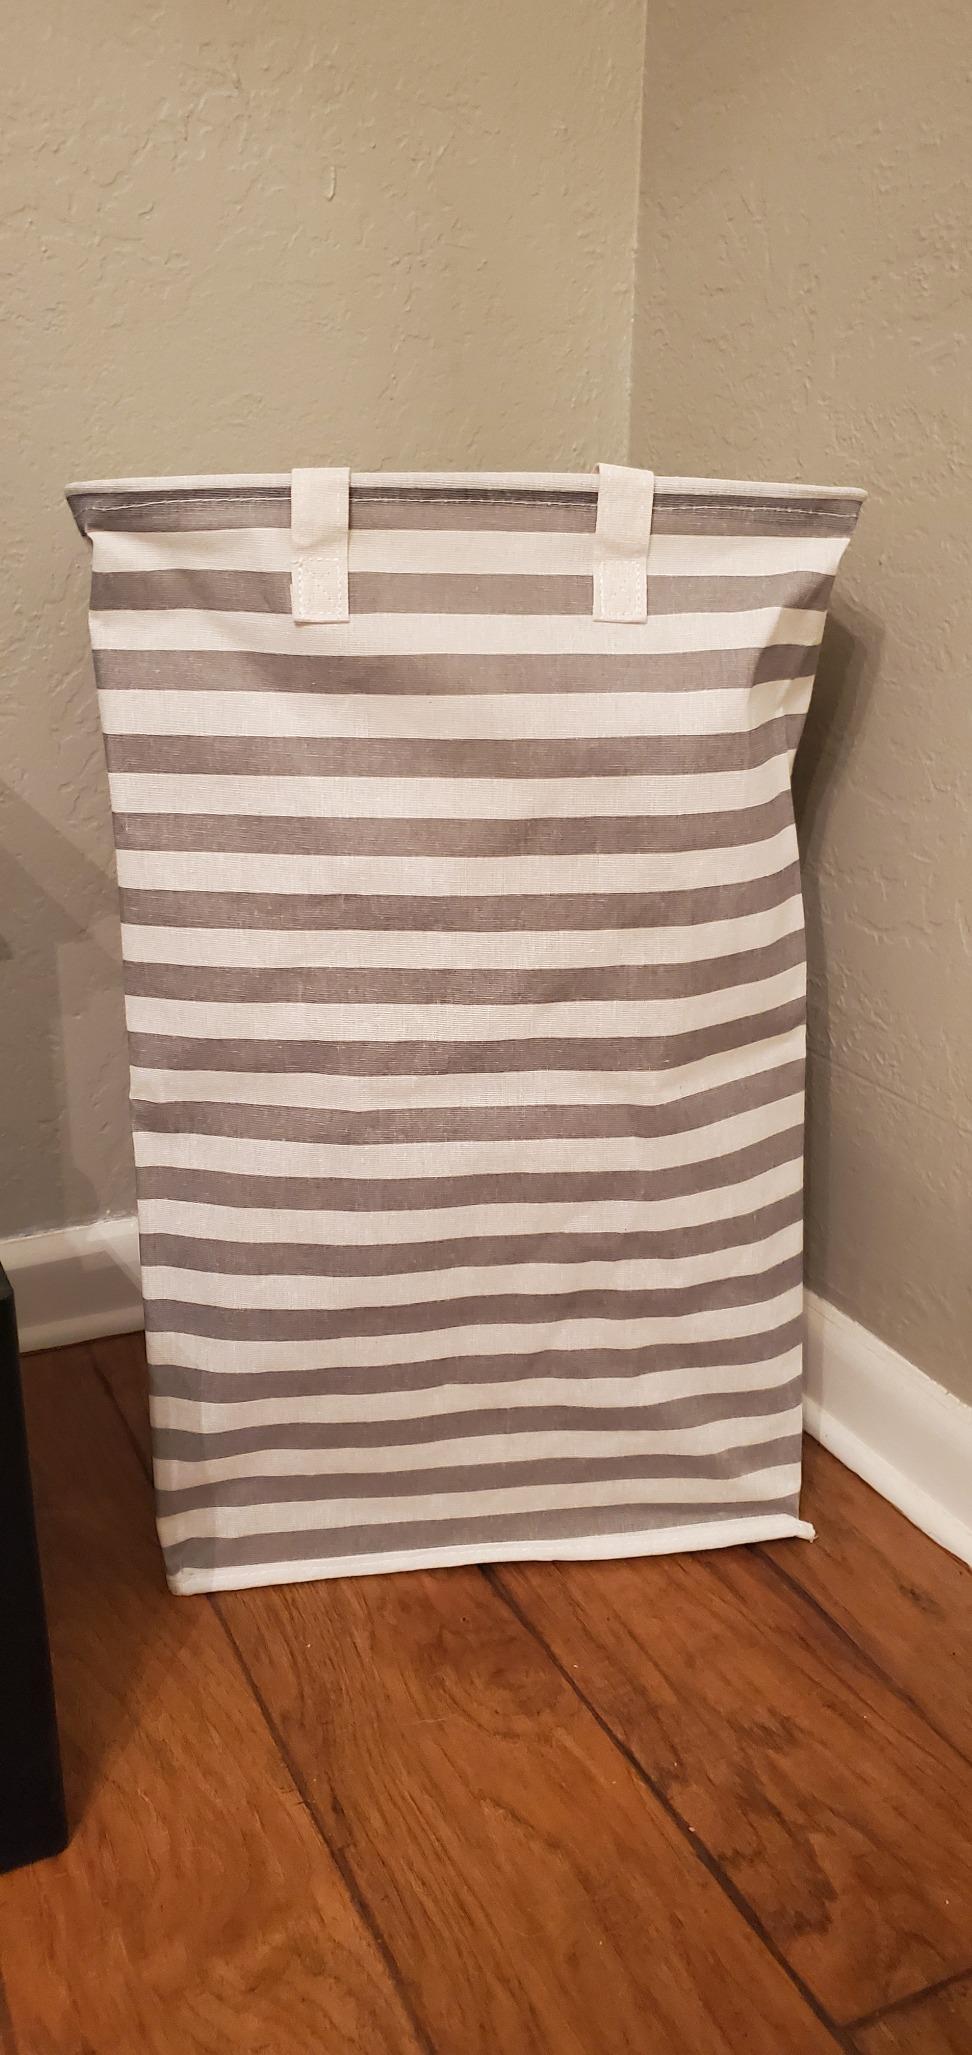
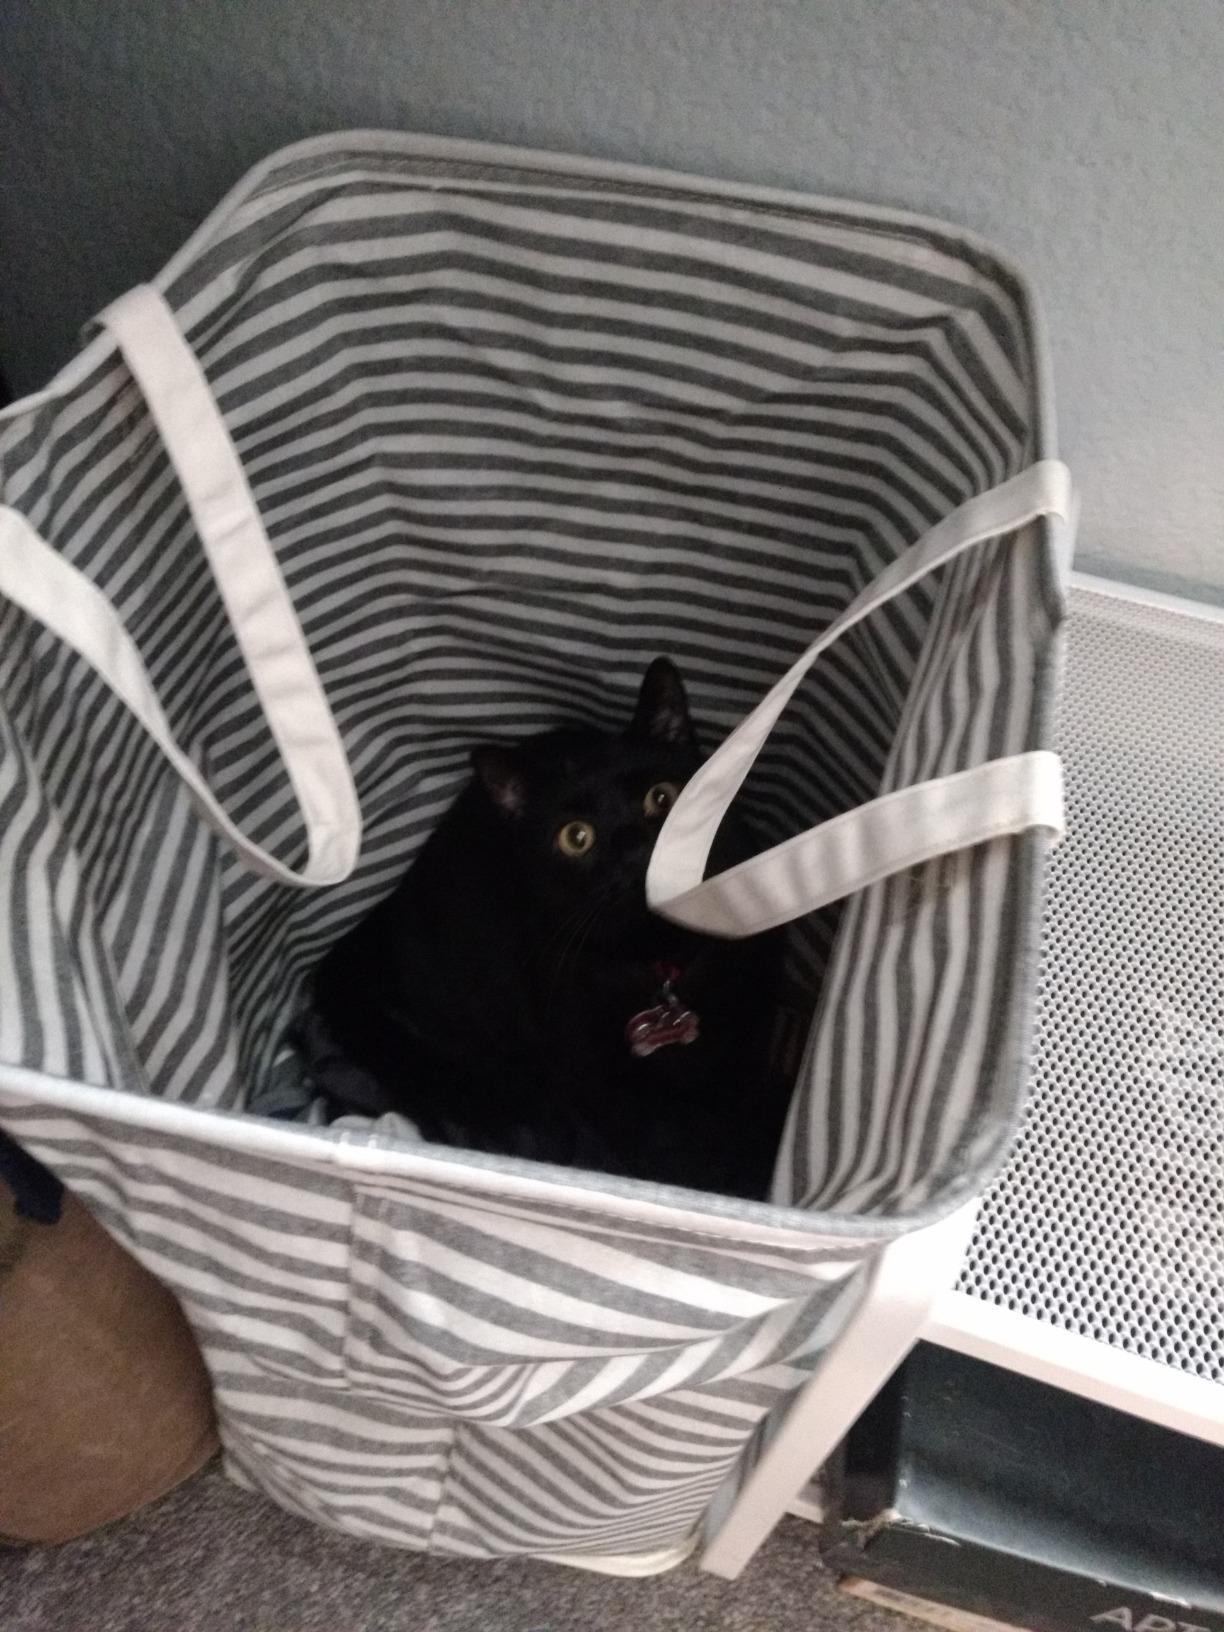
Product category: items_hamper
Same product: no